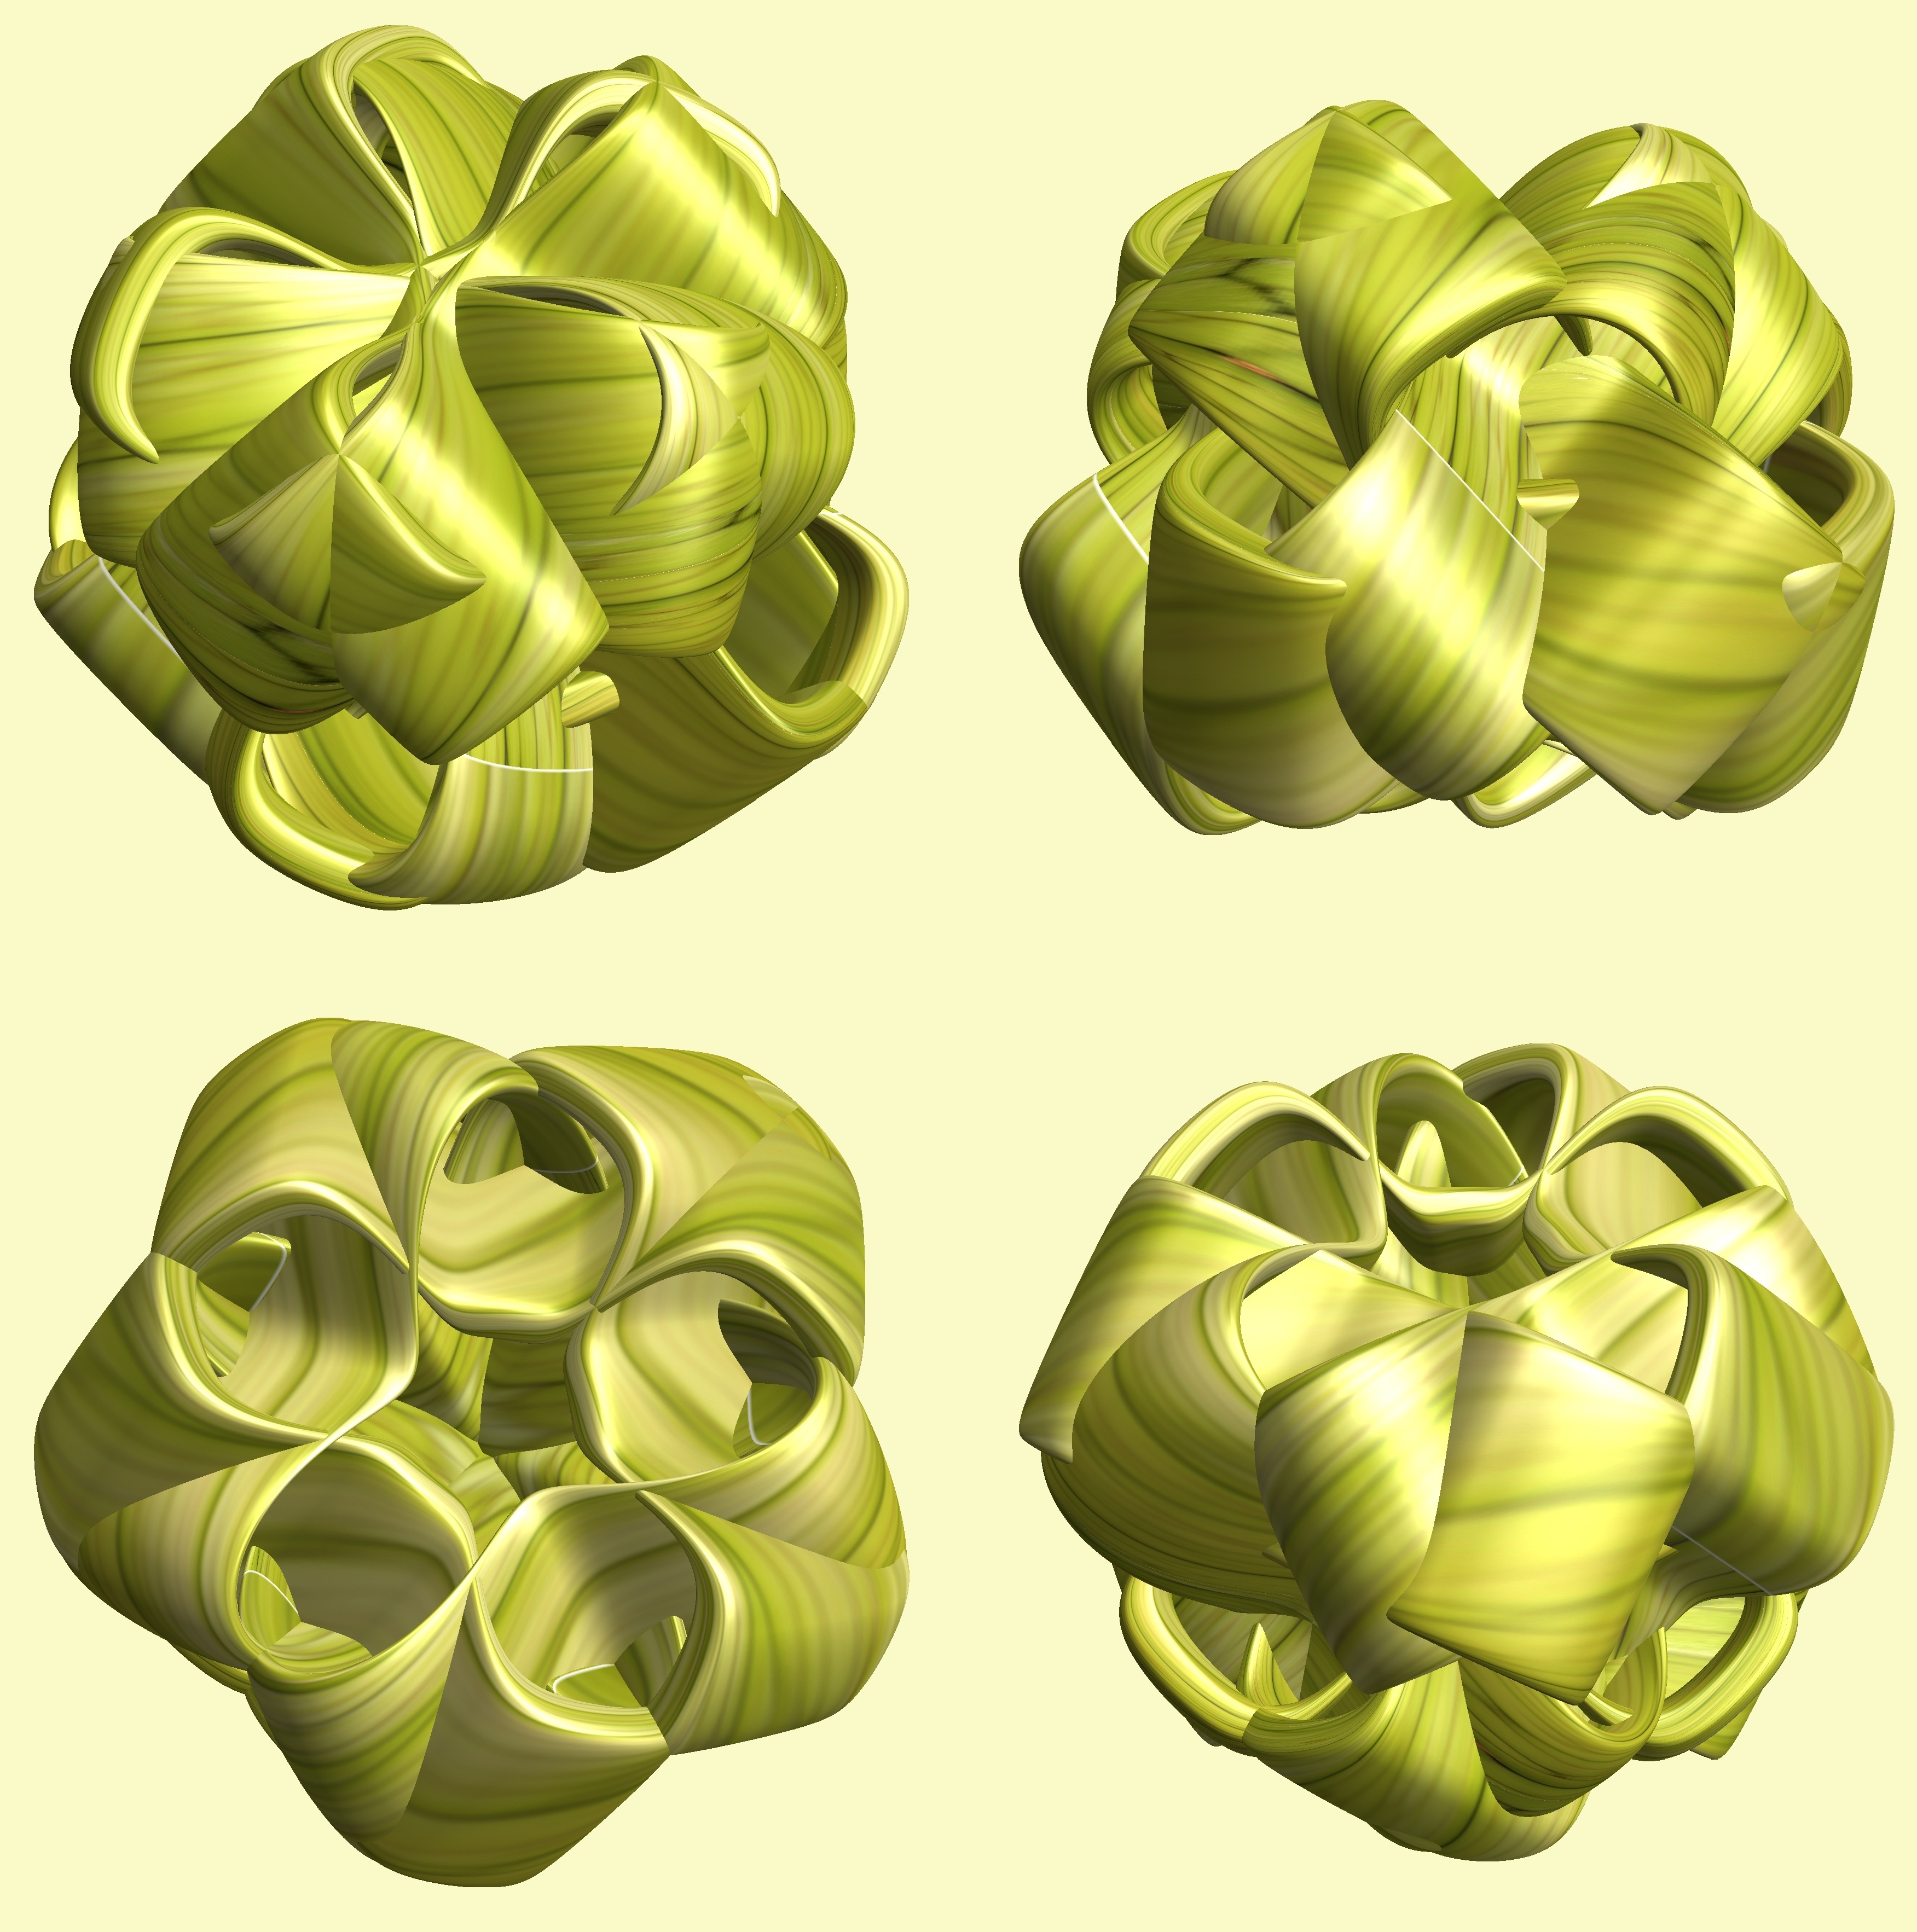
structure, texture, leaf, flower, petal, pattern, green, produce, yellow, art, figure, illustration, design, symmetry, ball, 3d, graphic, torus, mathematica, cg, parametricplot3d, code, program, algorithm, abstruct, mapping, flowering plant, daisy family, land plant